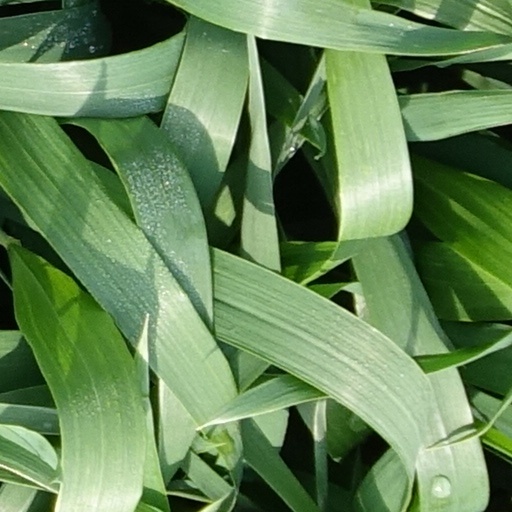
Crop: wheat